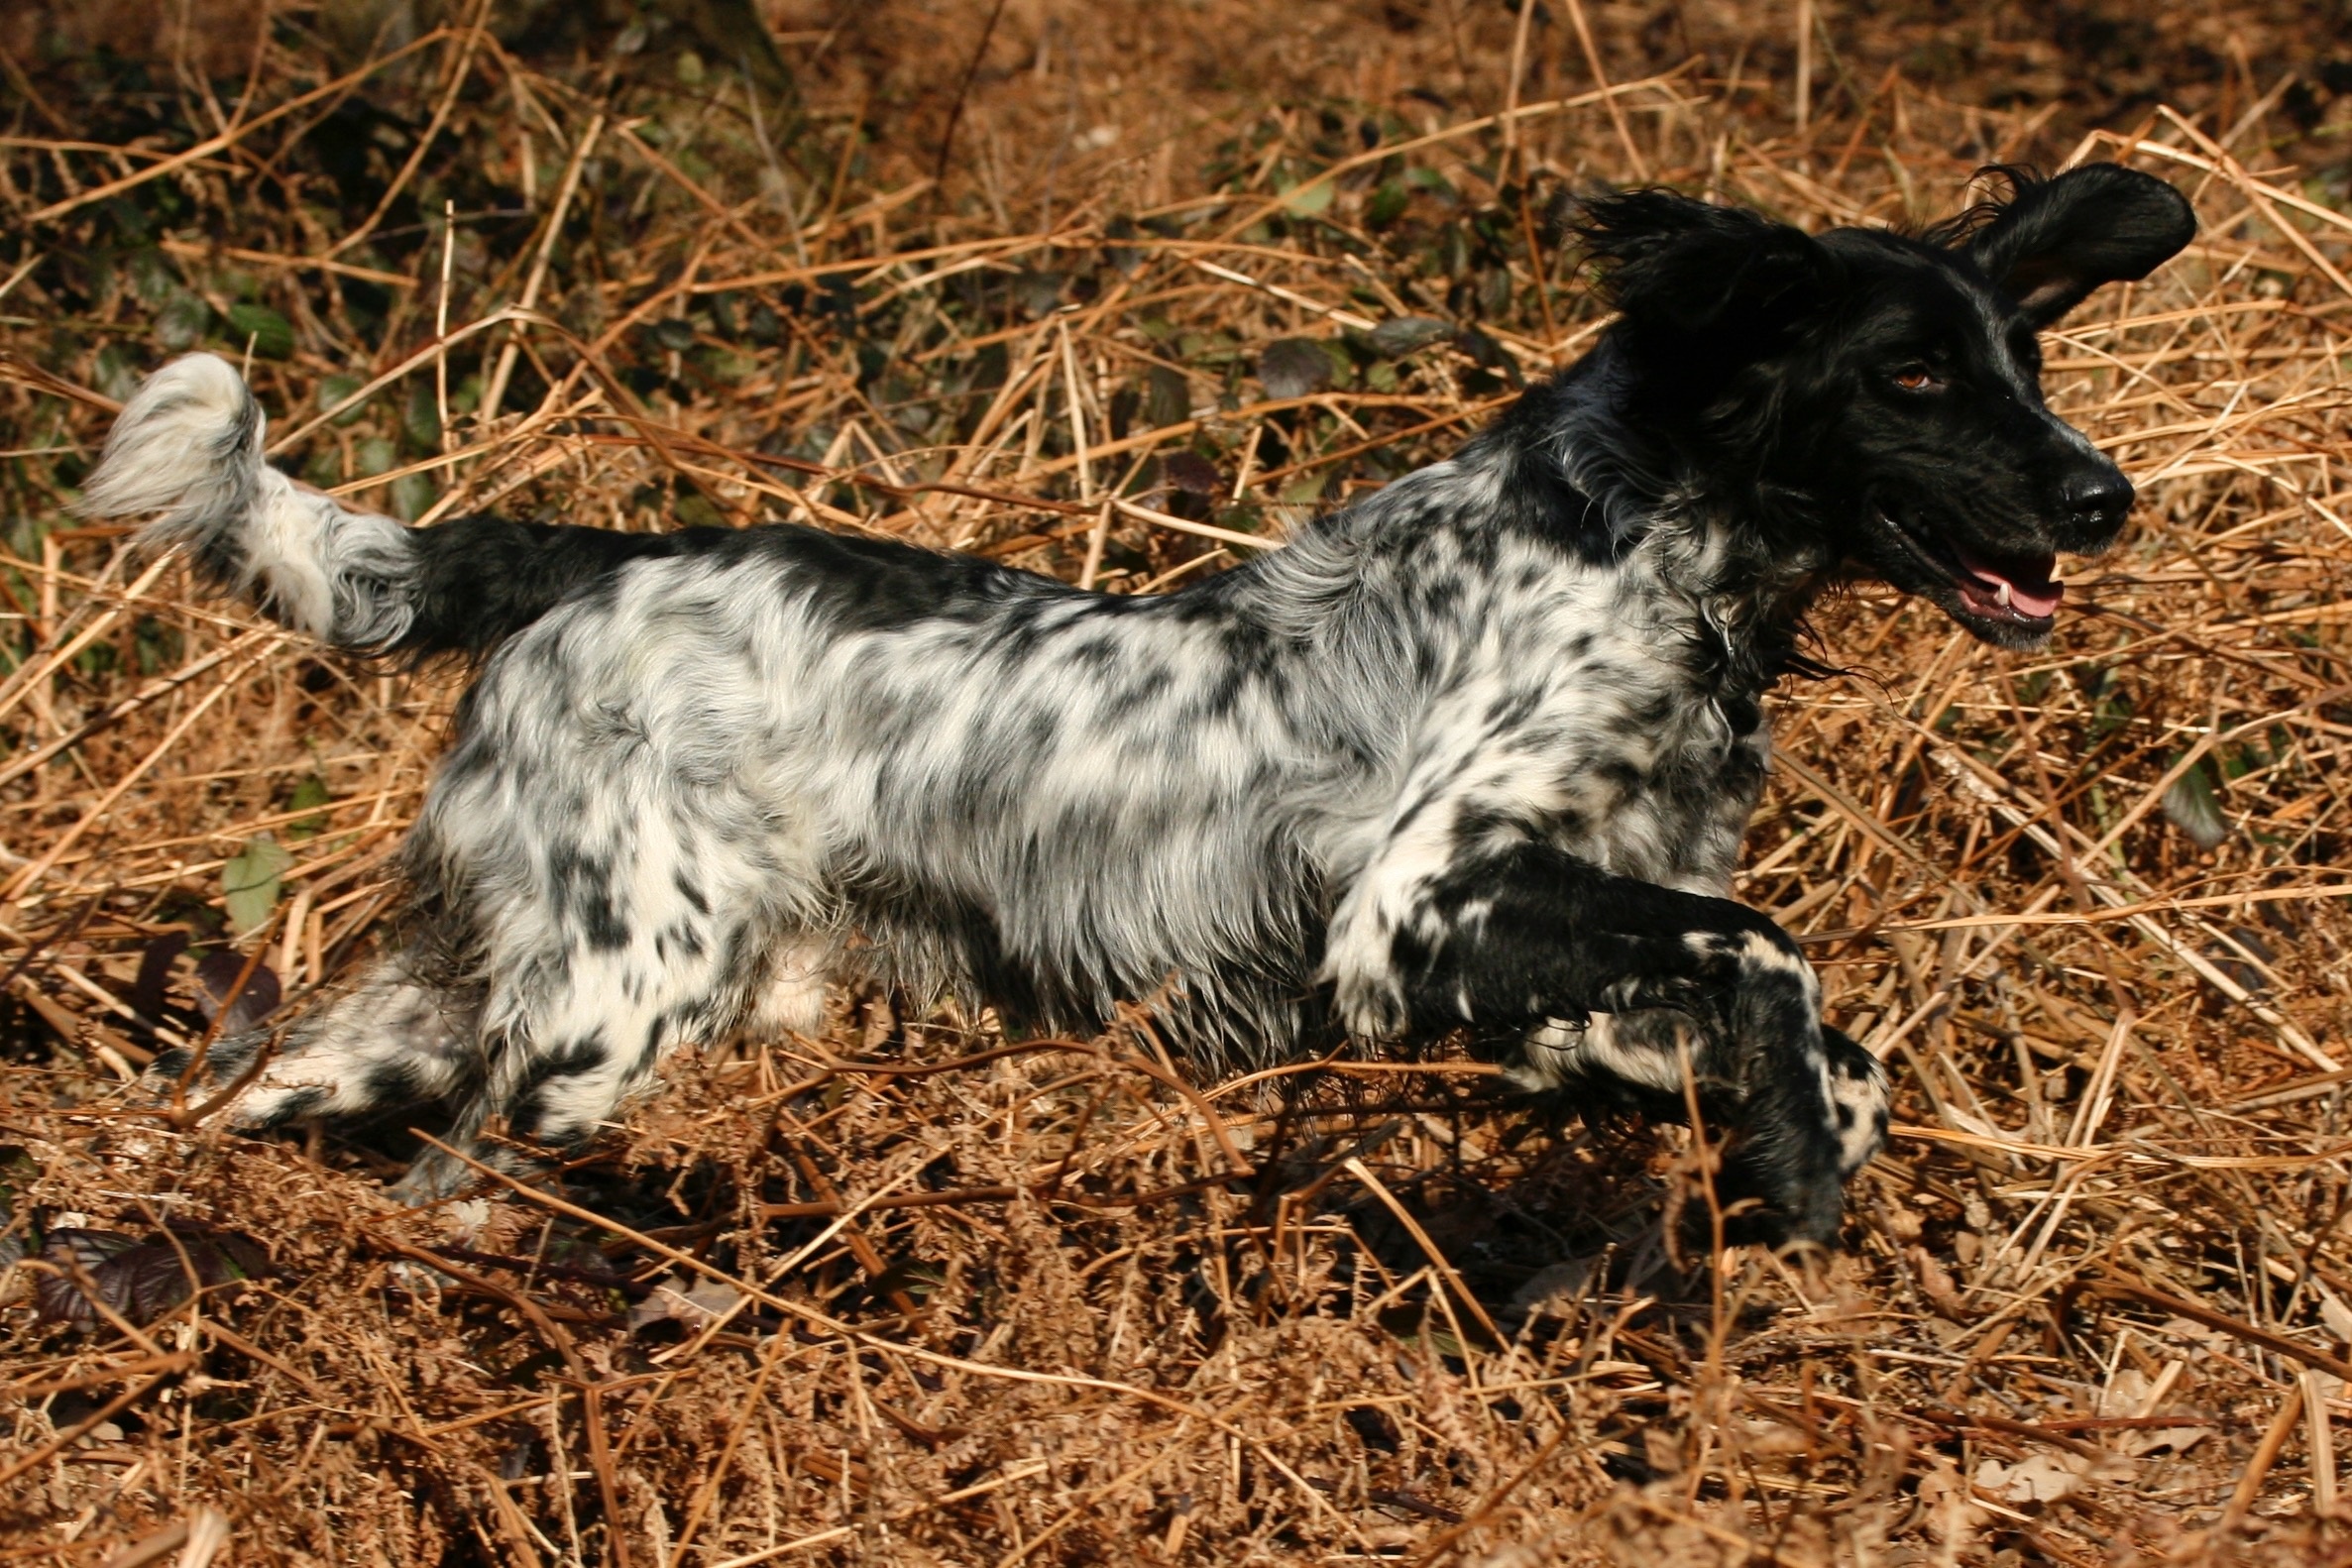
white, dog, animal, pet, mammal, black, fauna, spotted, vertebrate, bracken, hunting, dog breed, retriever, pedigree, setter, munsterlander, dog like mammal